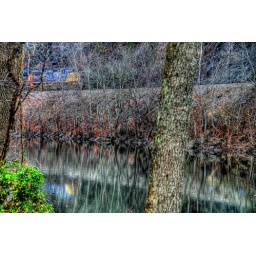
A CSX train across the river reflects with the trees on the smooth surface of the James River in Rockbridge County, Virginia.